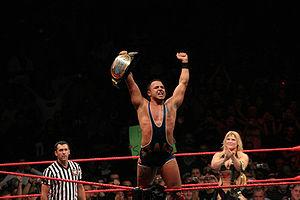
"Anthony Carelli est un acteur, un entrepreneur, un formateur et un ancien catcheur canadien. Il est connu pour avoir travaillé à la World Wrestling Entertainment sous le nom de Santino Marella de 2007 à 2014. Il est le fondateur des arts martiaux canadiens et d'un centre de formation de lutte professionnelle qui se prénomme ""Battle Arts Academy"".